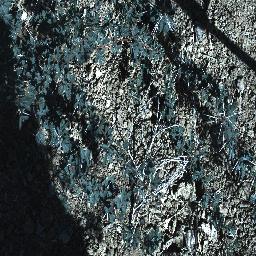
Label: prickly_acacia